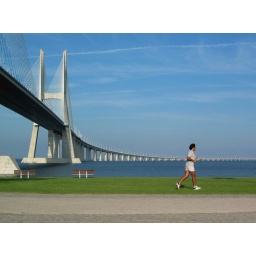
A guy running in front of the &amp;quot;Vasco da Gama&amp;quot; suspension bridge. Longest bridge in Europe, I think.